Indian ice cream (Canada)

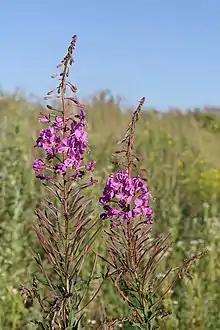
Chamerion angustifolium 2012 G1

First Nations peoples, such as the Coast Tsimshian people, regularly use "Chamaenerion angustifolium," most commonly known as fireweed, as sweeteners in Indian ice cream. They would also use the outer part of the stem as a whipper for the soapberries.